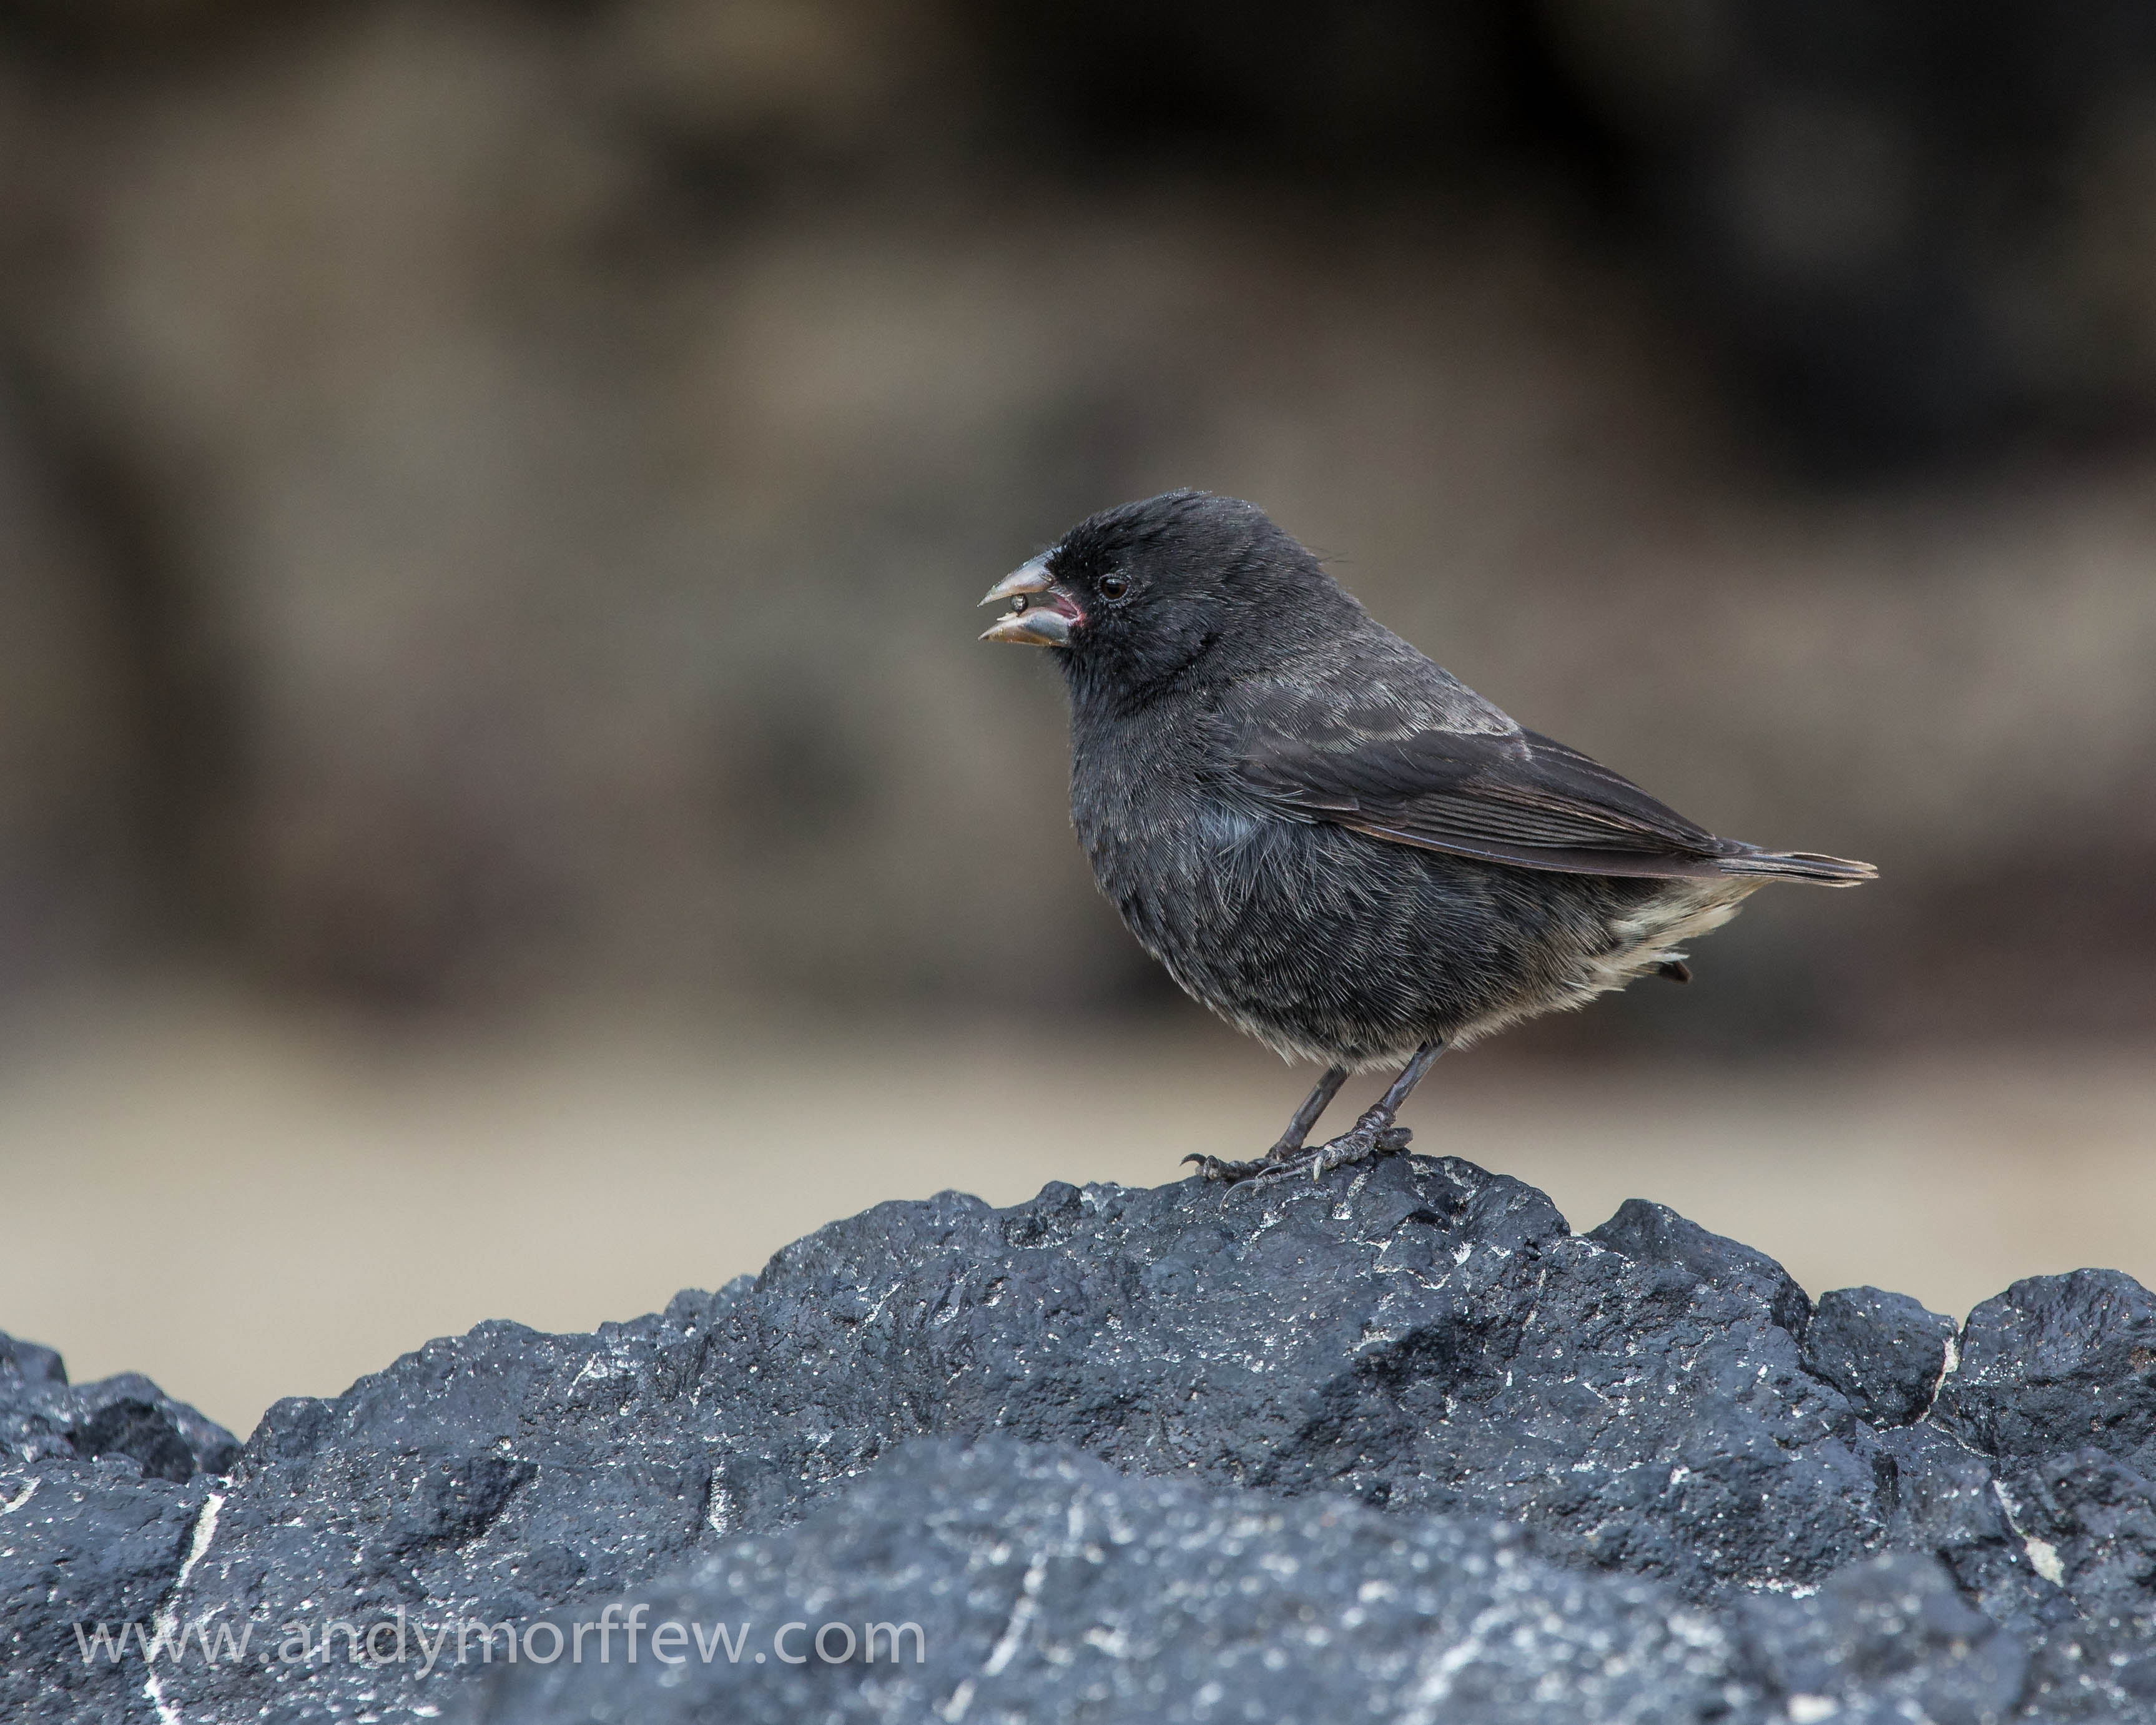
nature, bird, wildlife, beak, fauna, close up, vertebrate, junco, blackbird, andymorffew, morffew, galapagos, galapagosislands, darwinsfinch, smallgroundfinch, wren, macro photography, perching bird, emberizidae, cinclidae